Oruthee

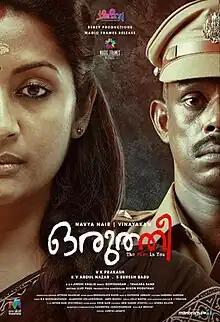
Poster

Oruthee (also a play on the translation of 'One fire') is a 2022 Indian Malayalam-language crime thriller film directed by V. K. Prakash. Produced by K. V. Abdul Nazar under the banner of Benzy Productions, the screenplay of the film was written by S. Suresh Babu. Marking her return to Malayalam cinema after 10 years, it stars Navya Nair, Vinayakan, and Saiju Kurup. The cinematography of the film was done by Jimshi Khalid and was edited by Lijo Paul. Gopi Sundar and the band Thakara composed the soundtrack, with lyrics written by B. K. Harinarayanan, Alankode Leelakrishnan, and Abru Manoj. The movie is about a mother in city and the hardships she has to face while paying the hospital for her daughter's accident. The film was based on a true story.